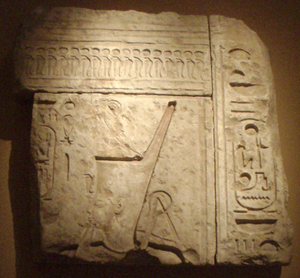
Héracléopolis Magna est la capitale du vingtième nome de Haute-Égypte, le nome supérieur du Laurier rose.